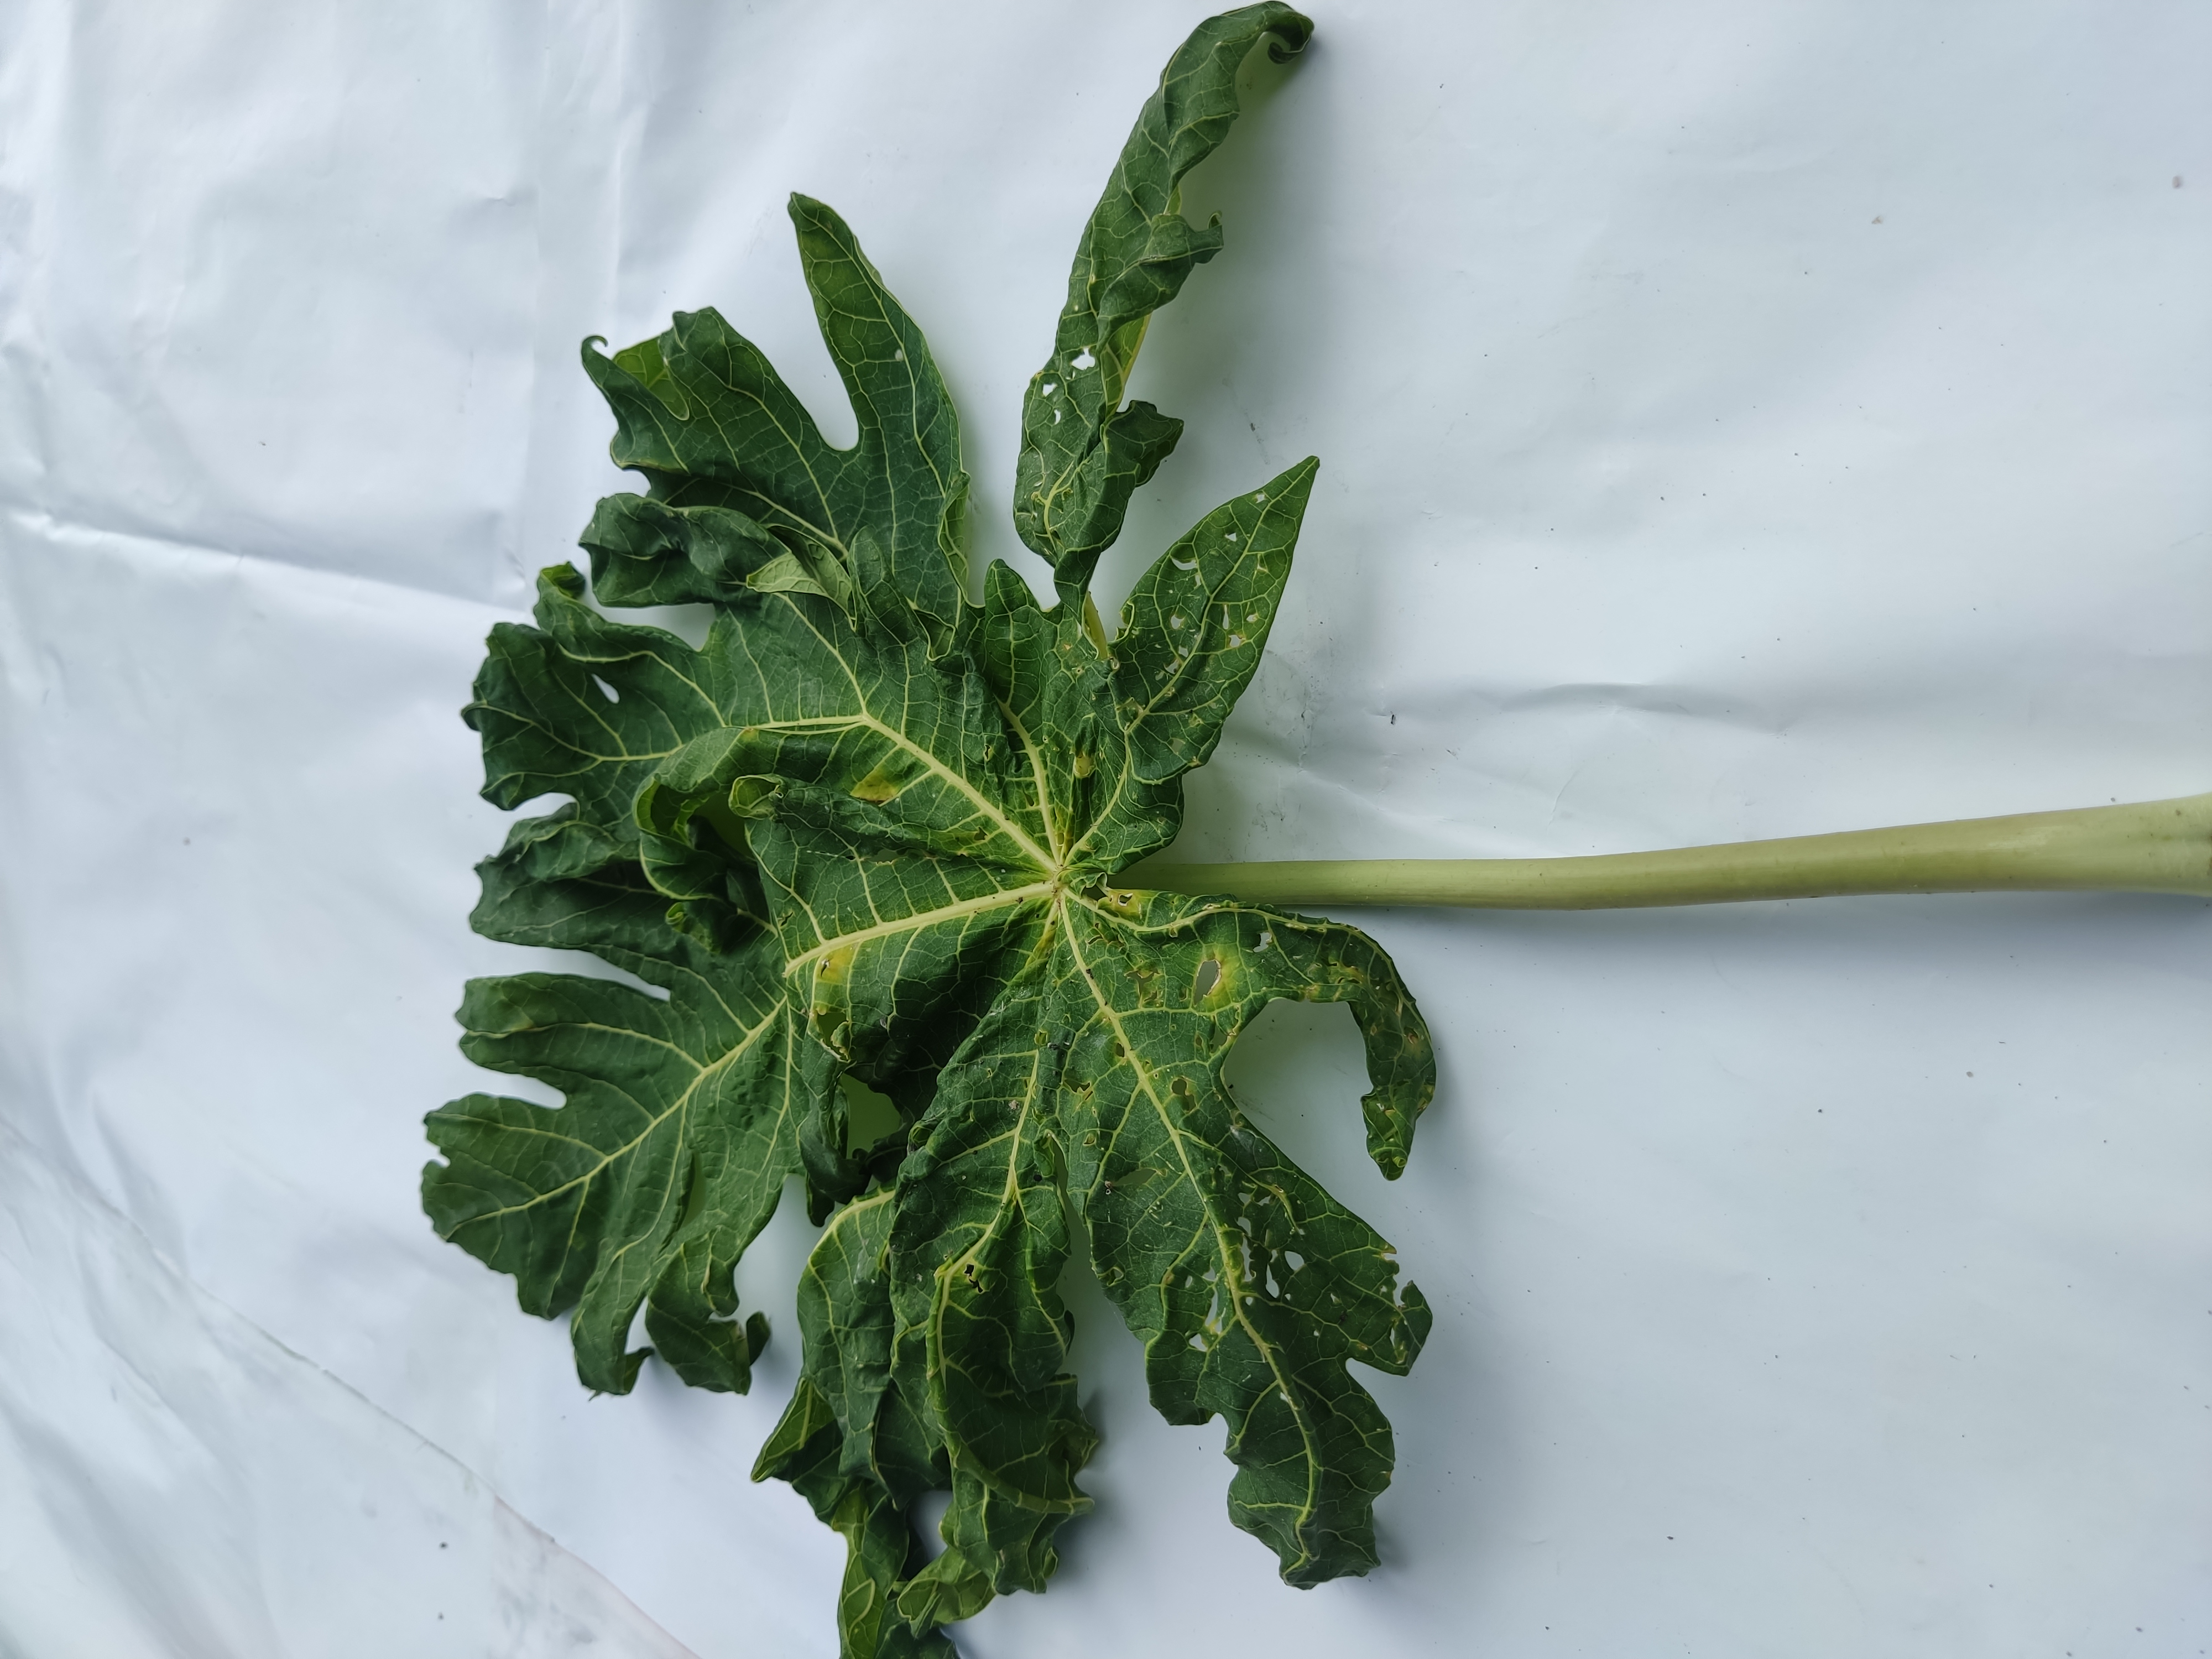
Label: Leaf Curl